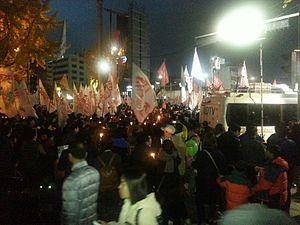
Le scandale Choi Soon-sil, appelé aussi Choigate ou Choïgate, est un scandale politique ayant lieu à partir de la fin 2016 en Corée du Sud portant sur l'influence de Choi Soon-sil, femme d'affaires sud-coréenne et fille d'un chef chamane, sur la présidente de Corée du Sud, Park Geun-hye, dont elle était la confidente.
Park Geun-hye, née le 2 février 1952 à Samdeok-dong, est une femme d'État sud-coréenne, présidente de la République de 2013 à 2017.